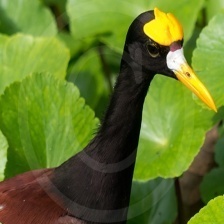
Species: NORTHERN JACANA
Scientific name: JACANA SPINOSA